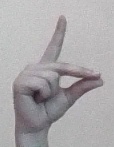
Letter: ta